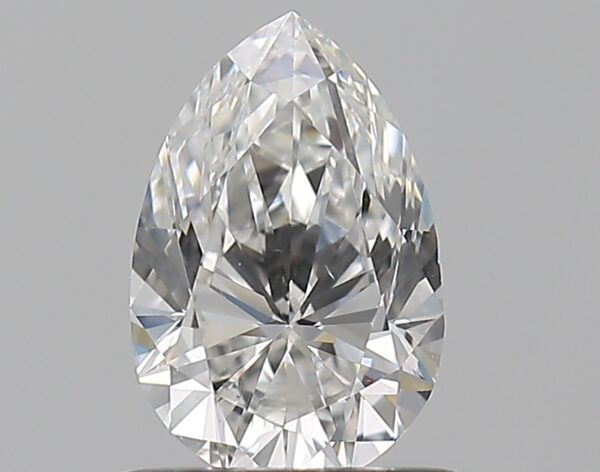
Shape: pear
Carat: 0.7
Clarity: VS2
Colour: G
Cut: EX
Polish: EX
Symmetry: VG
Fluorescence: N
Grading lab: GIA
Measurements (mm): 7.39 x 4.85 x 3.04